Messy, Seine-et-Marne

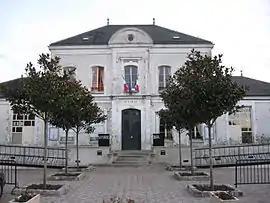
The town hall of Messy

Messy is a commune in the Seine-et-Marne department in the Île-de-France region in north-central France.